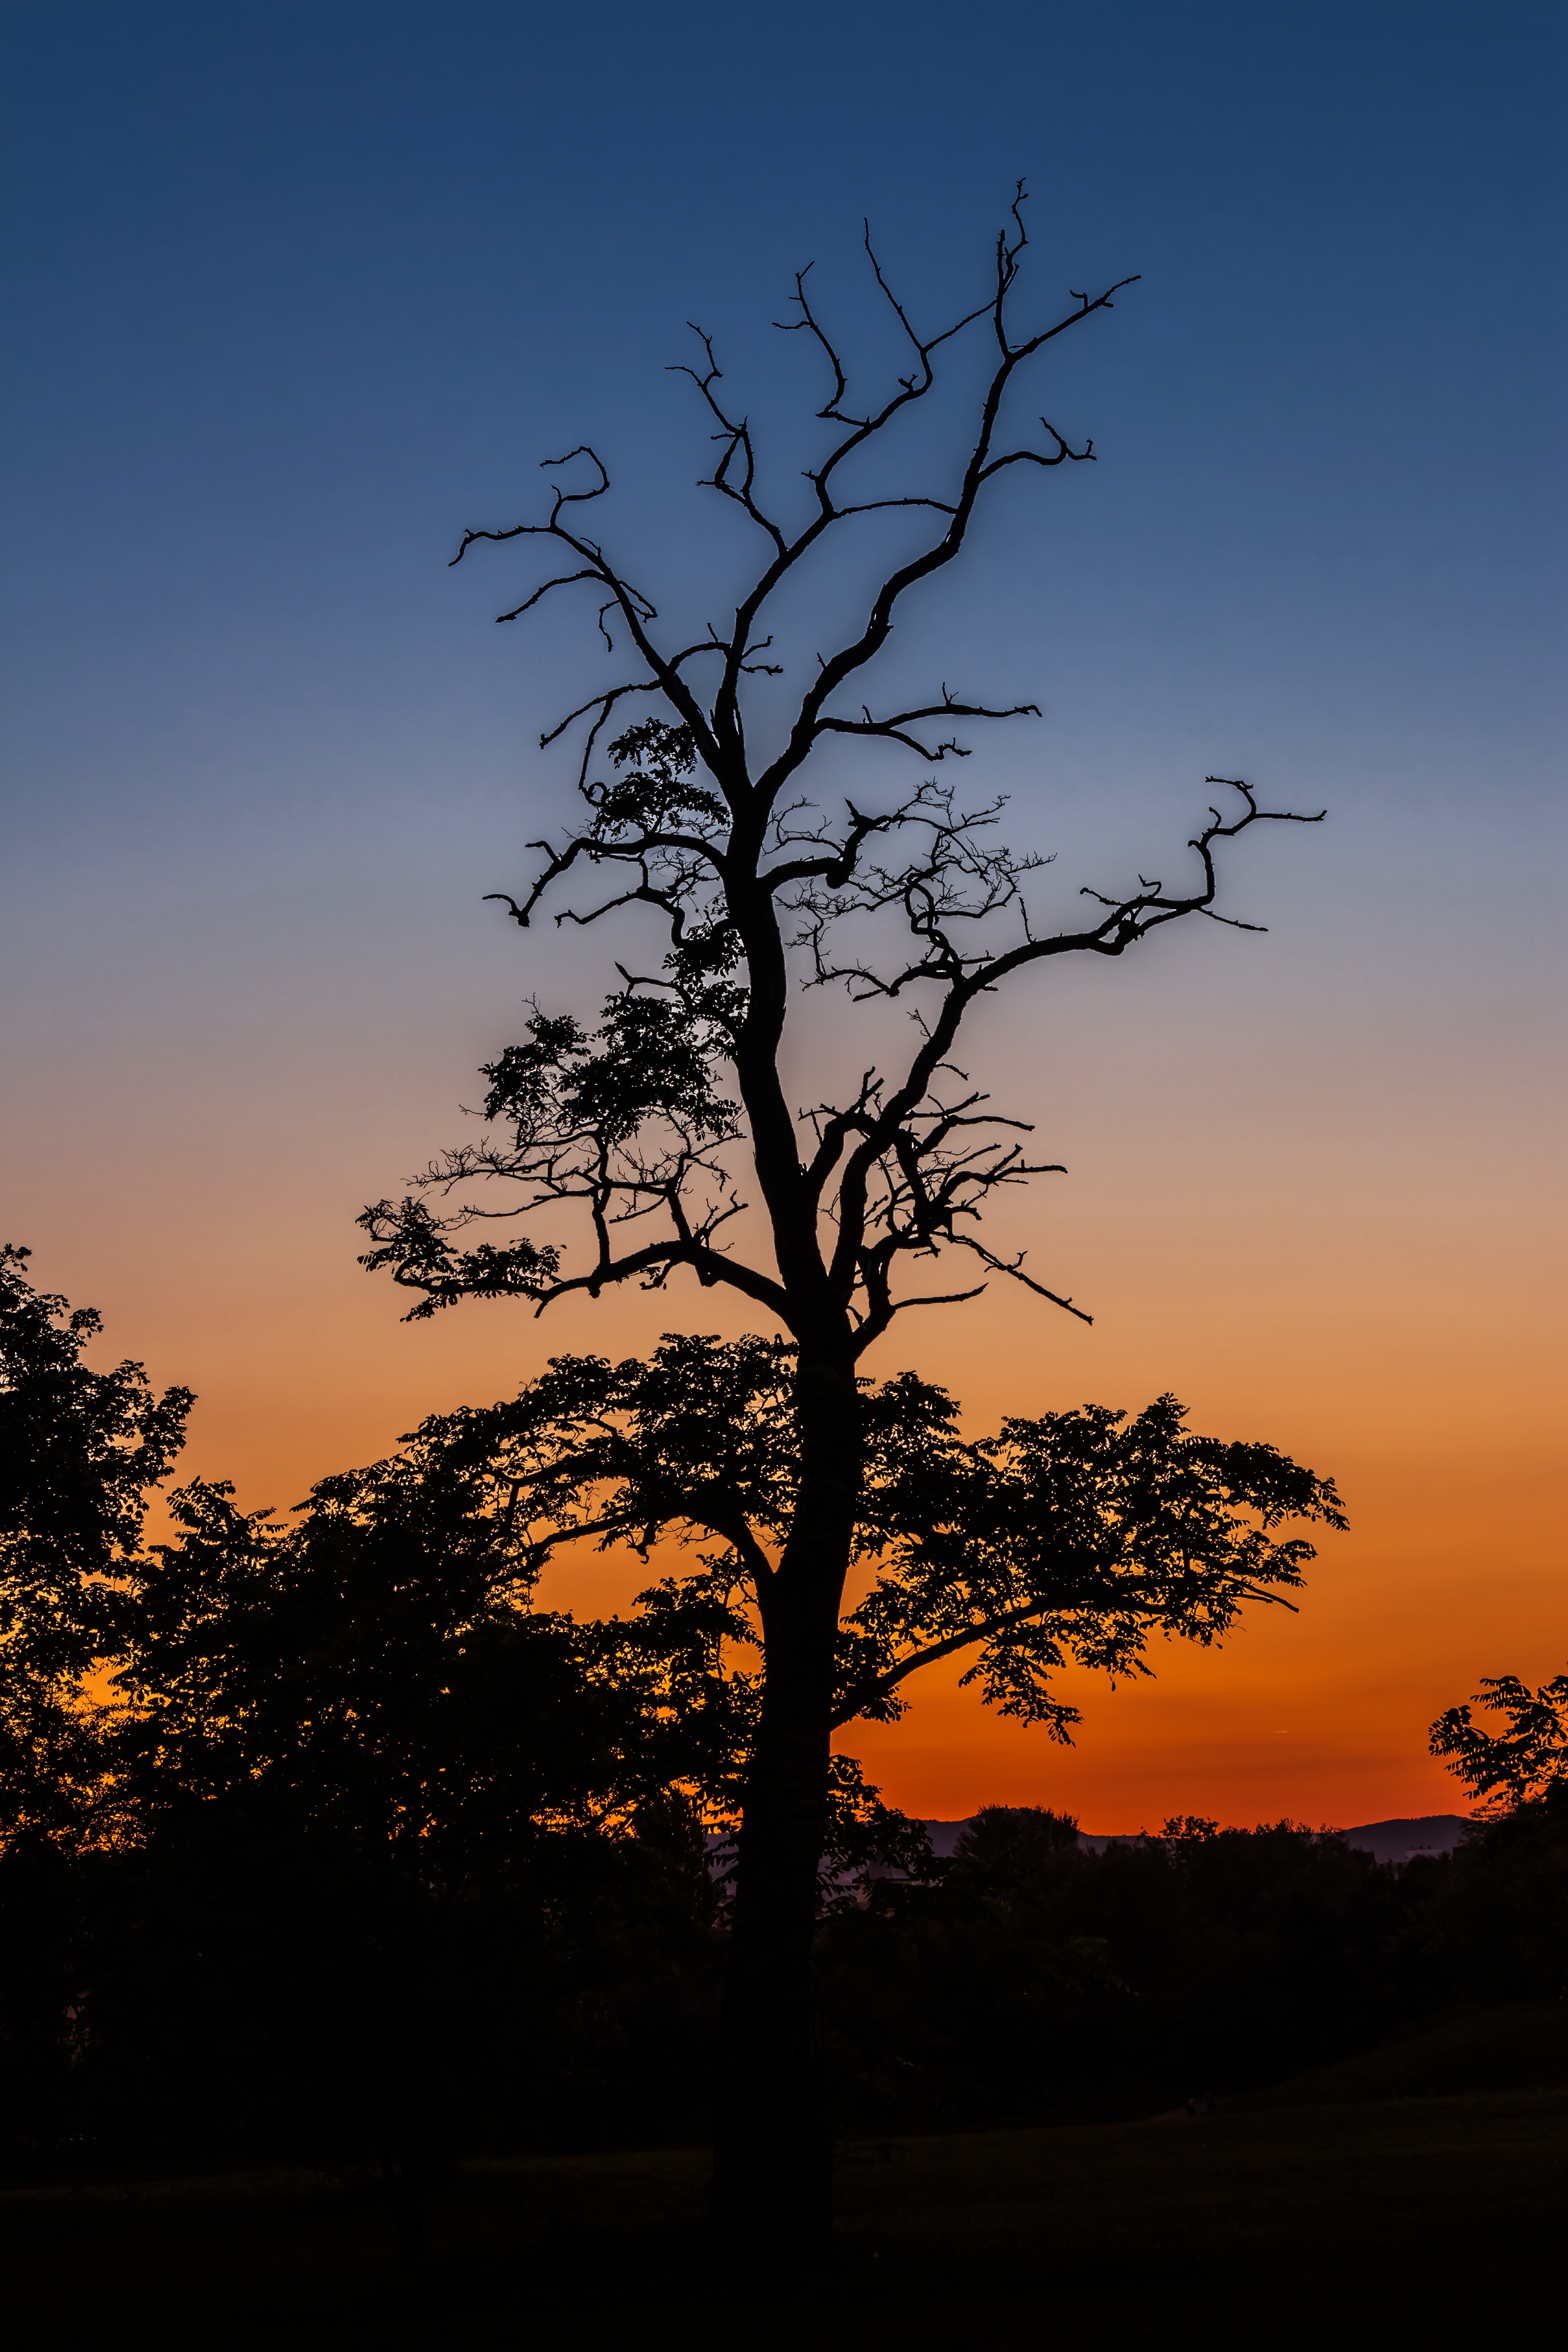
tree, nature, branch, silhouette, light, cloud, plant, sky, wood, sunrise, sunset, sunlight, morning, leaf, dawn, dusk, evening, mystic, cozy, savanna, in the evening, lights, colors, branches, nightfall, mood, bough, afterglow, atmospheric phenomenon, woody plant, red sky at morning